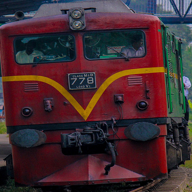
Vehicle type: Trains